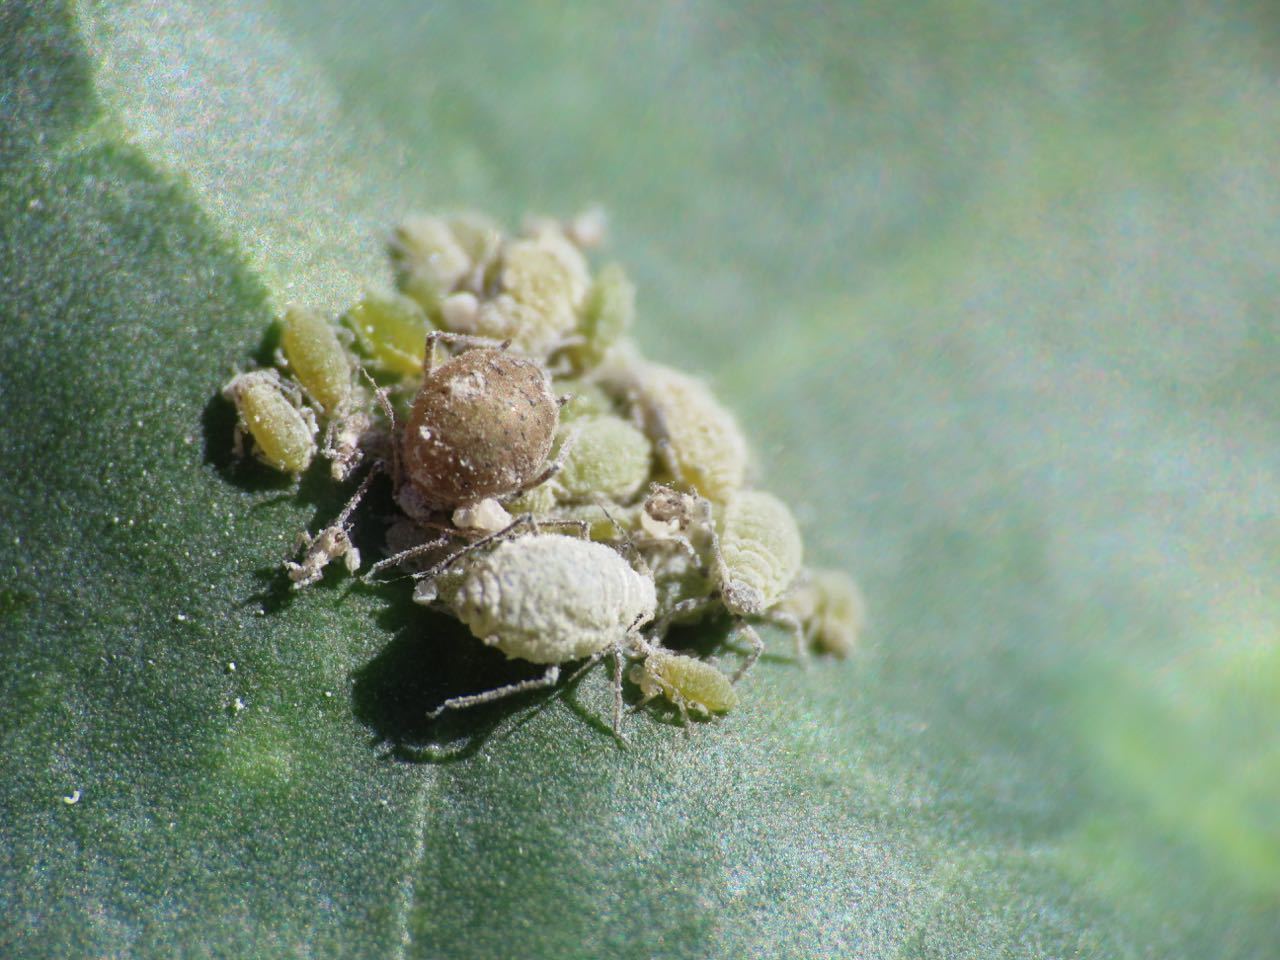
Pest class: cabbage_aphid